National Palace of Culture

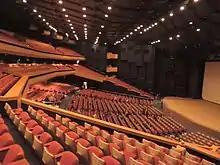
Hall 1 with 3380 seats

The building's total functional area is 123,000 square meters over eight floors, four panoramic terraces, and three underground levels. There are 12 multi-functional halls seating from 50 to 4,000. Each hall has a thematic appearance.